Elisabetta Sirani

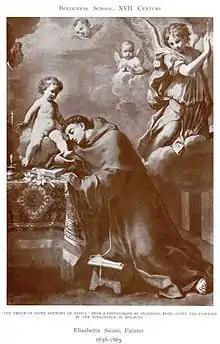
"St. Anthony of Padua", 1662, Pinocoteca, Bologna, Italy

This painting is hung in the Pinacoteca in Bologna near the work of Guido Reni. The young saint, who is normally portrayed as an ascetic dreamer, is seen here kneeling as a lover of children. The celestial children are painted with an essence of earthly delight that some scholars regard as never been done before. The composition reveals a diagonal thrust that contrasts greatly with the other paintings in the same gallery. It was commissioned by Giovanni Battista Cremonese, a jeweler.